Question: What shape is the bowl?
Tambaya: Wanne siffa ne kwanon?
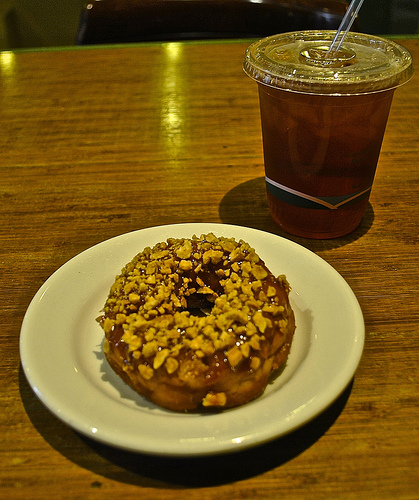
Answer: Round.
Amsa: Zagaye.